Forces of Nature (TV series)

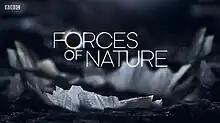

Forces of Nature is a four-part television documentary series presented by physicist Brian Cox. The series was co-produced by BBC Studios, PBS and France Télévisions and originally aired in the United Kingdom weekly from 4 July 2016 at 21:00 on BBC One.